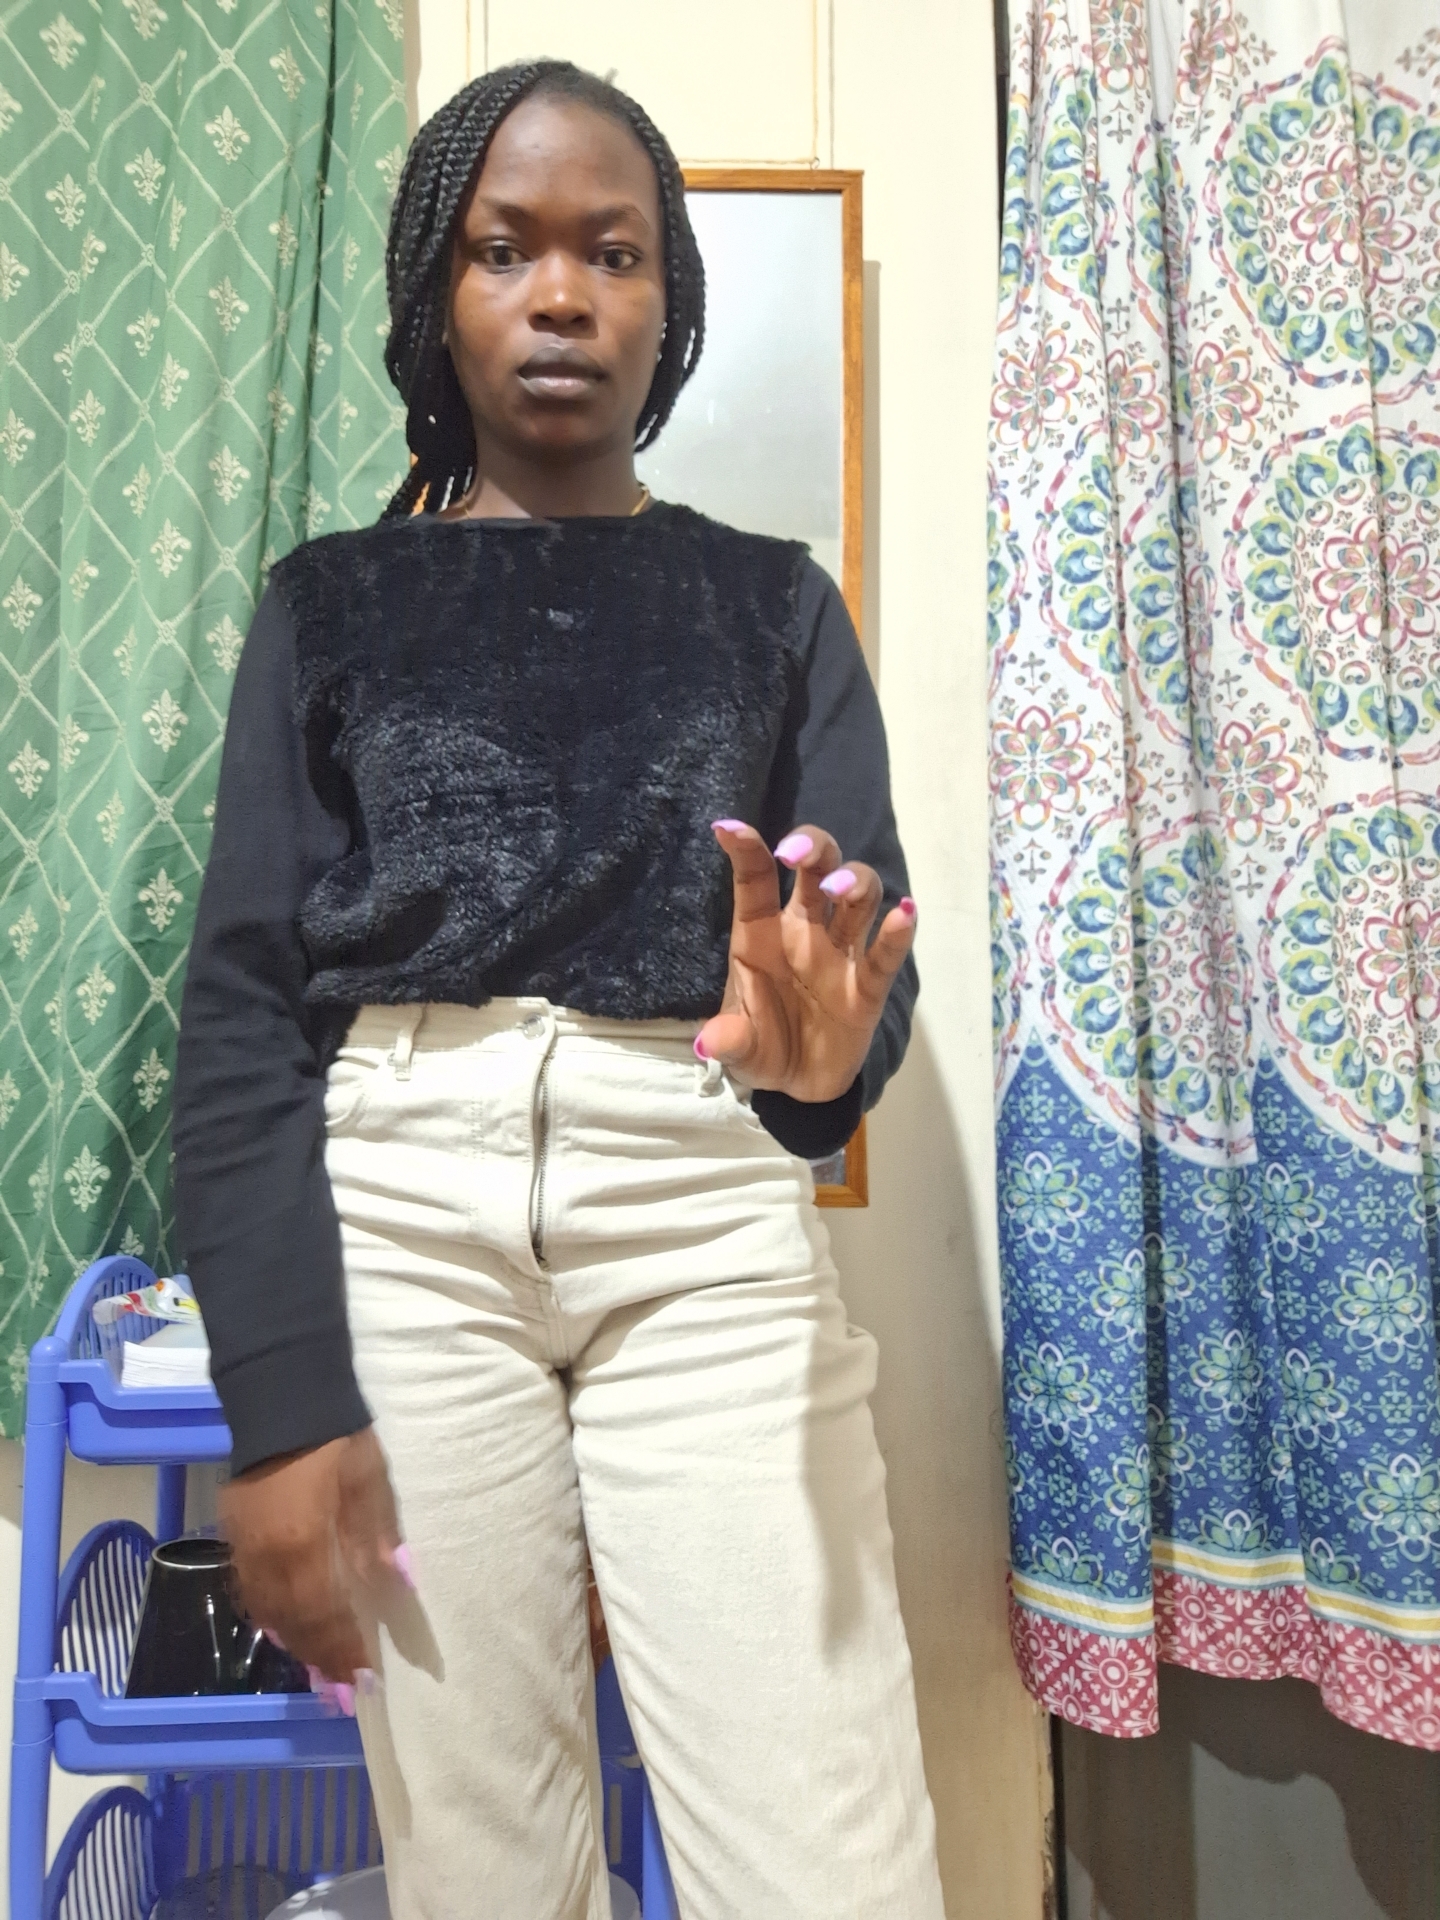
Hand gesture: grabbing